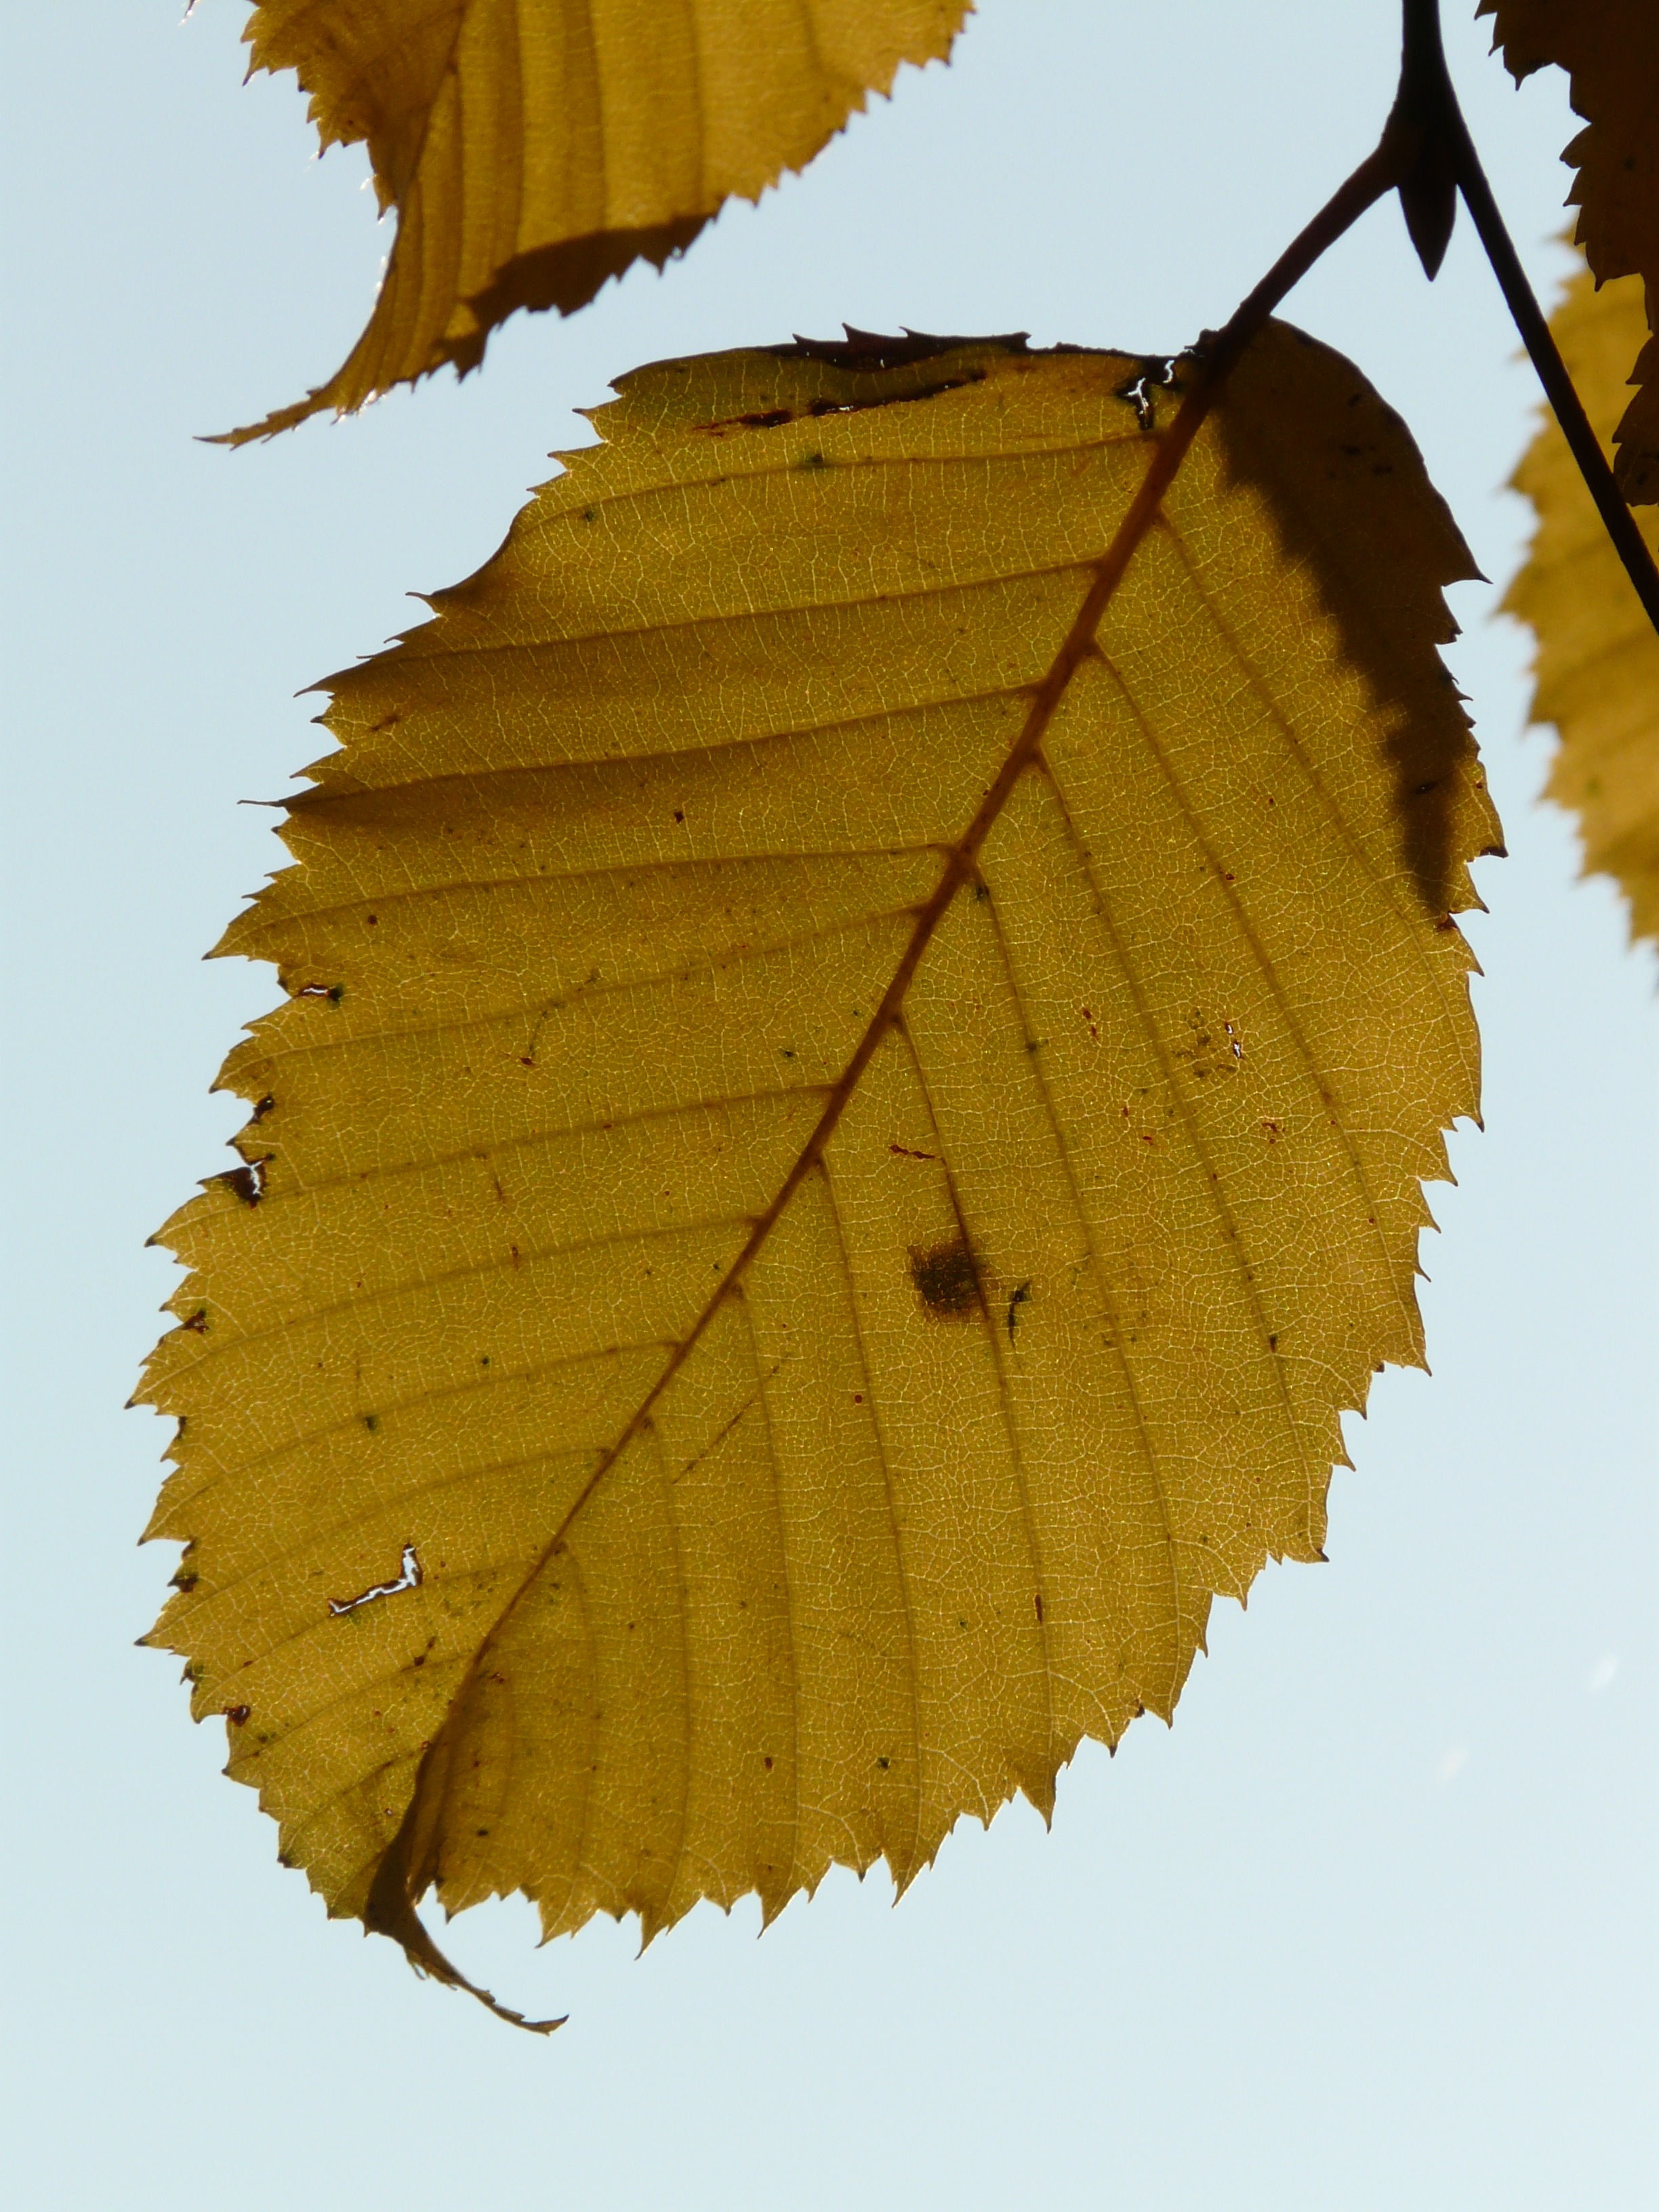
tree, forest, branch, plant, sunlight, leaf, golden, autumn, yellow, season, maple leaf, leaves, bright, october, betulaceae, golden autumn, golden october, flowering plant, maidenhair tree, grape leaves, hornbeam, birch greenhouse, carpinus betulus, plant stem, woody plant, land plant, white beech